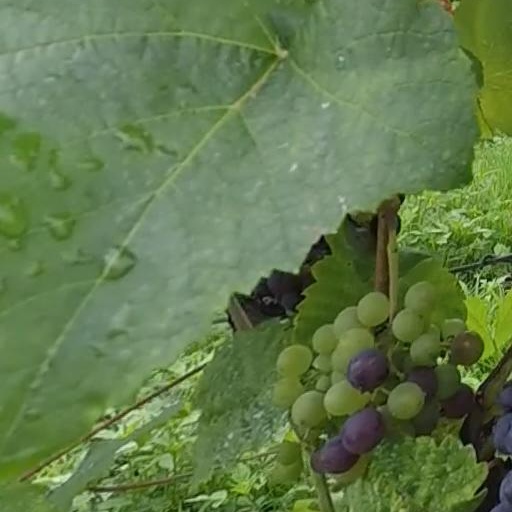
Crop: grape